Shane Gillis

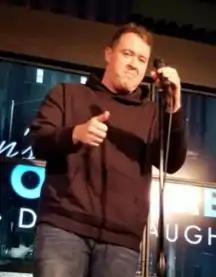
Gillis performing stand-up in 2021

Shane Michael Gillis (born December 11, 1987) is an American stand-up comedian, actor, and podcaster.